Camilla Gjersem

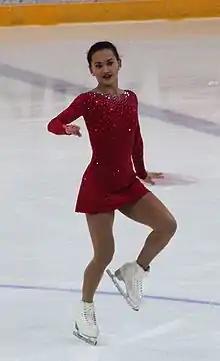
Gjersem in 2015

She was selected ahead of her sister to compete at the 2015 European Championships in Stockholm, Sweden. There she qualified for the final after placing 22nd in the short program. In the free skate she was 20th, and placed 21st overall.